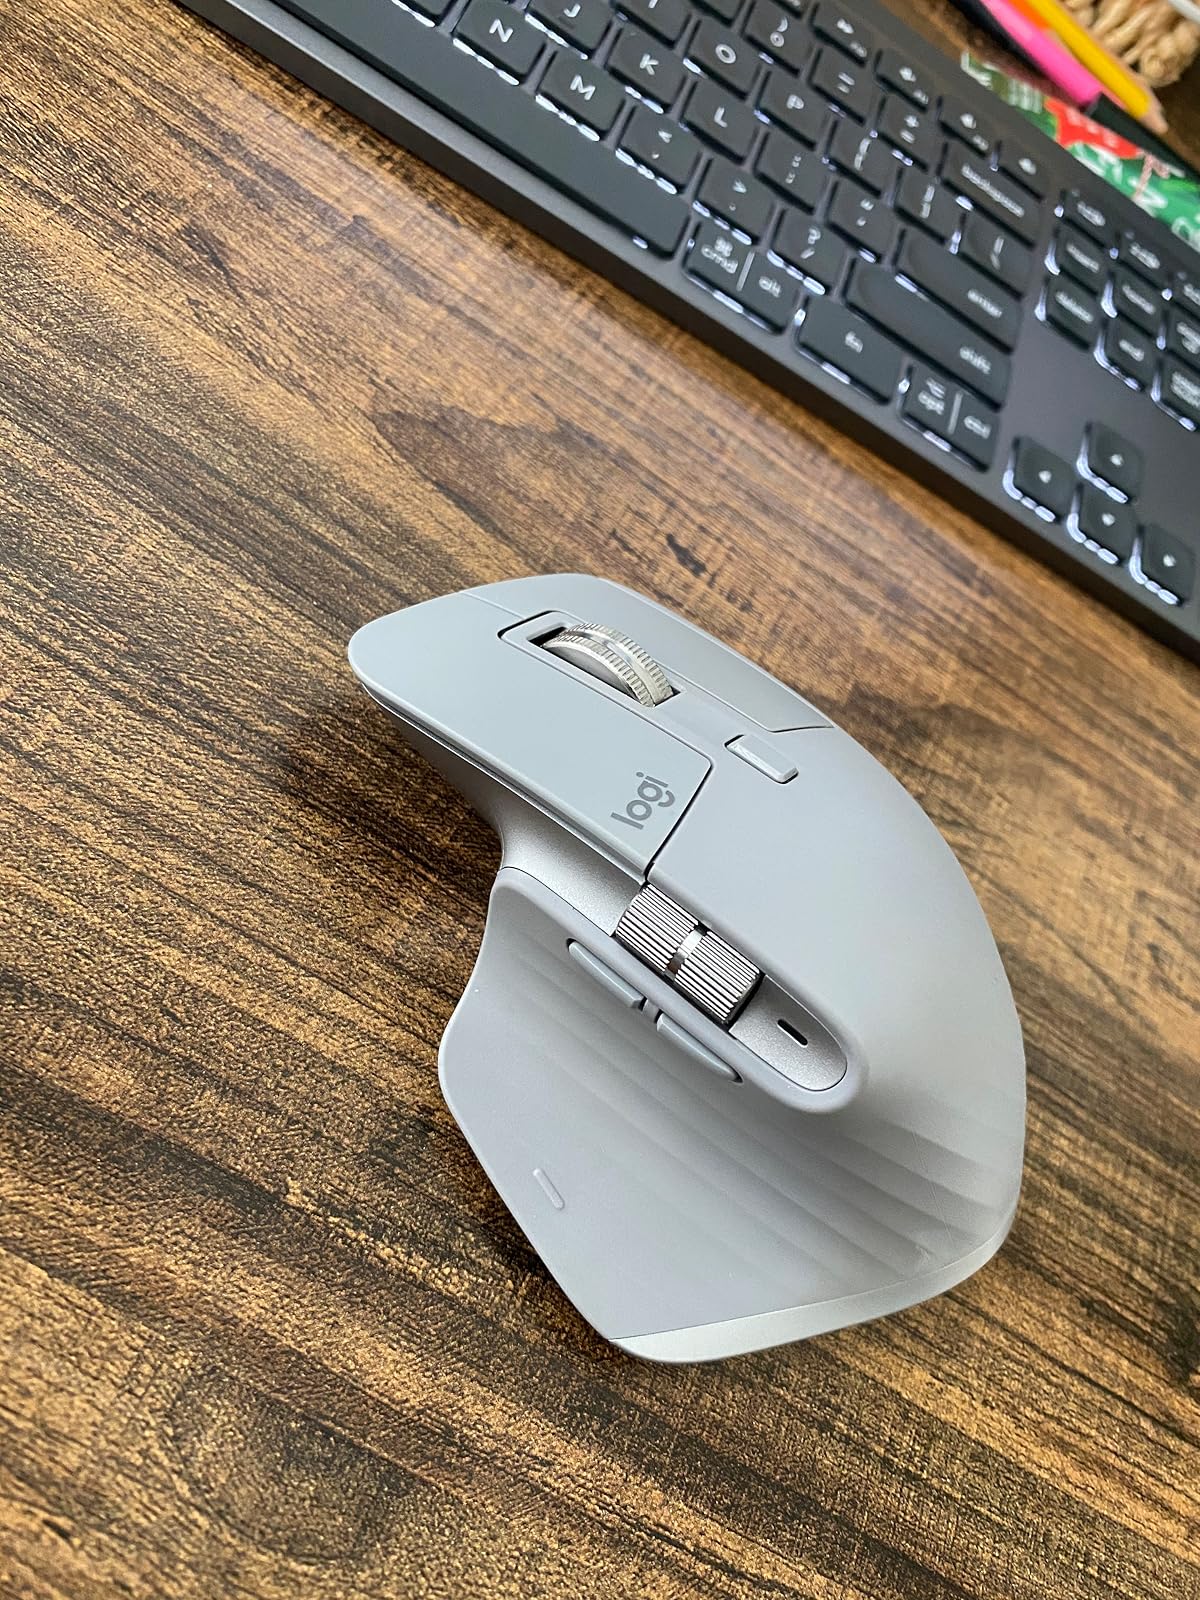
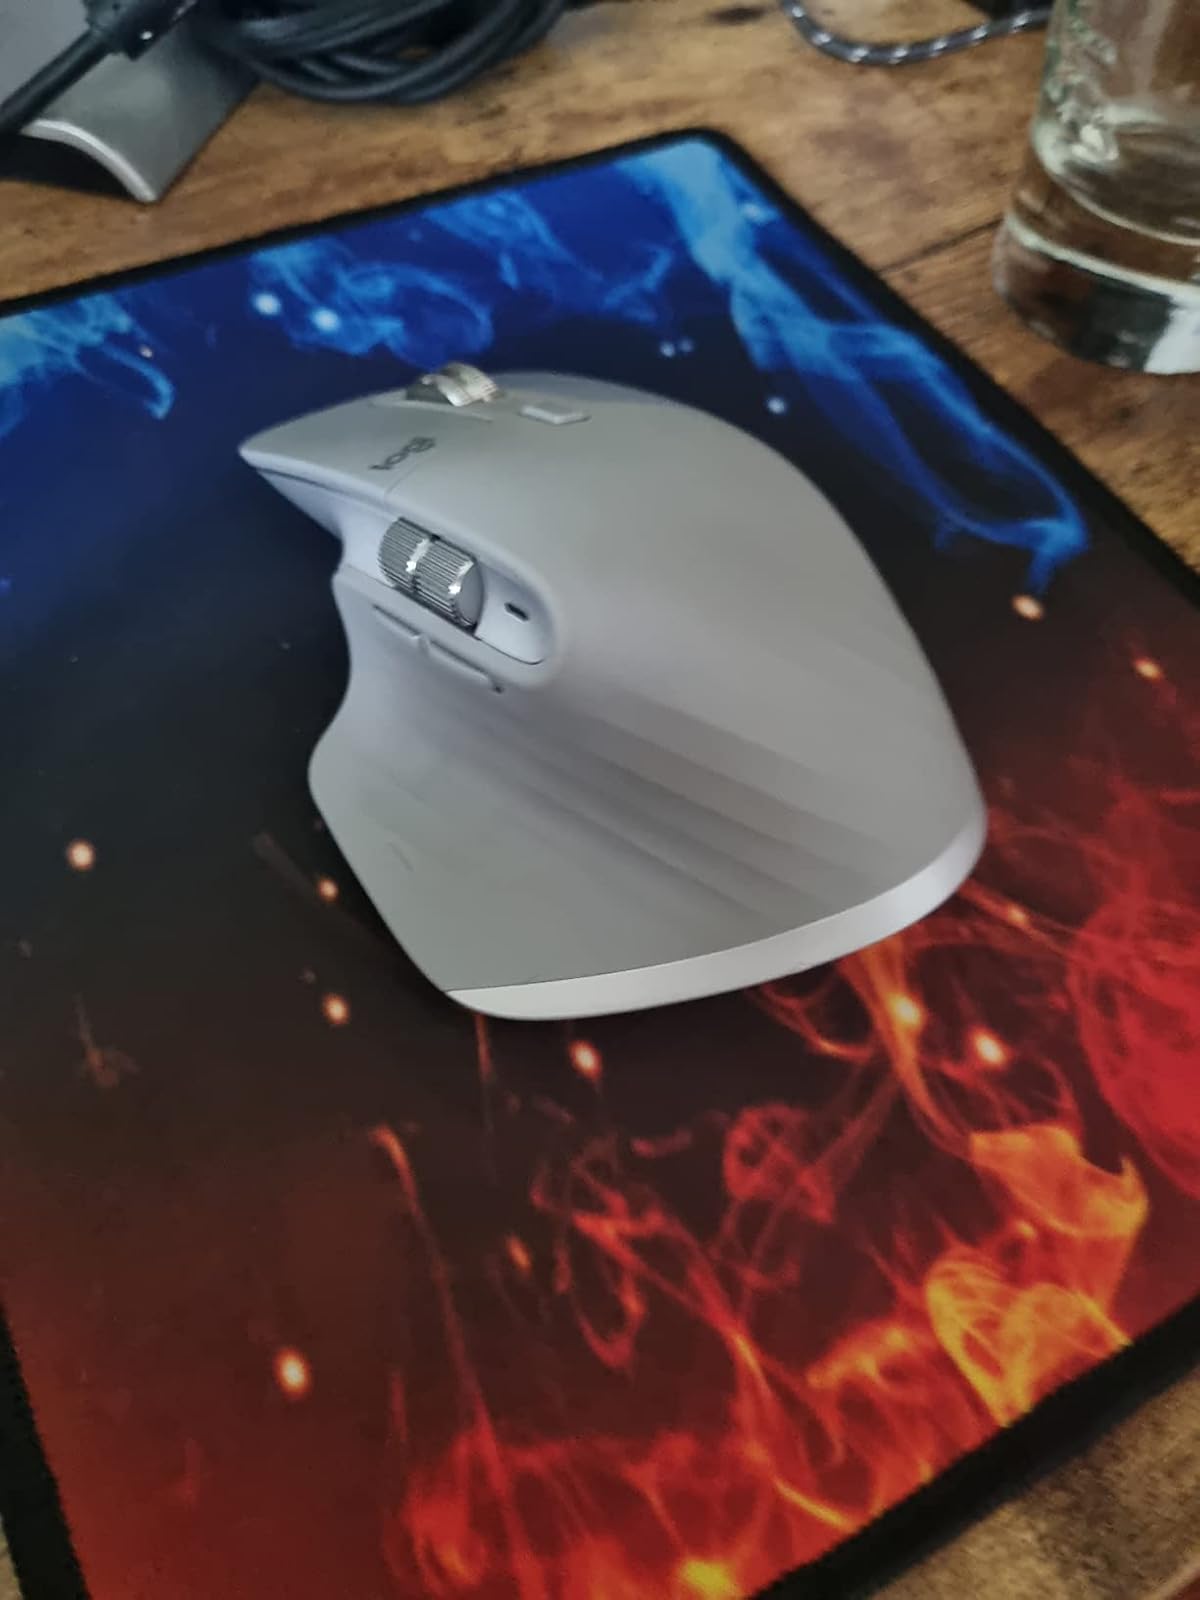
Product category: mouse
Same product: yes